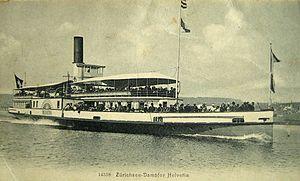
L’Helvetia était un bateau à aubes ayant naviguant sur le lac de Zurich, en Suisse. Il a navigué pour la Zürichsee-Schiffahrtsgesellschaft de 1875 à 1959 et a été détruit en 1963. Il était le sister-ship de l’Helvétie naviguant sur le lac Léman.